Ennio Foppiani

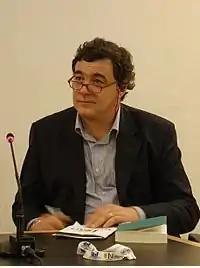
Foppiani at the 23rd Turin International Book Fair, May 2009.

Ennio Foppiani (born 13 May 1959) is an Italian writer, psychiatrist and psychotherapist and co-founder and editor of the "Radure" ("Clearings") series of magazines, published in Italy by Moretti & Vitali.